San Carlos del Valle

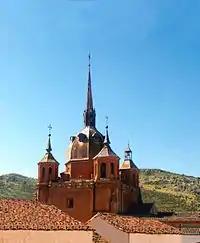
Church of San Carlos del Valle, panorama.

Located in Castilla la Mancha, this baroque church built between 1613 and 1729 with close resemblance to the Basilica of St. Peter in Rome, has four towers each crowned with a typical Madrid spire and a central dome high height of over 28 meters inside, topped with a very high acute arrow spire that reaches 47 meters from the ground. In 1993 the temple was declared a national monument of cultural interest.